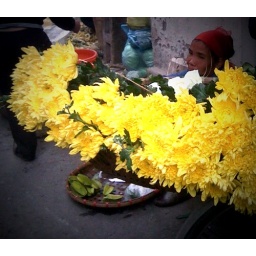
a flower seller near our guest house